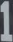
Number: 1